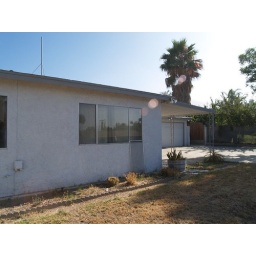
Front of house, kitchen in front/side Left of house